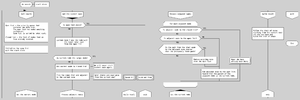
DRAKON est un